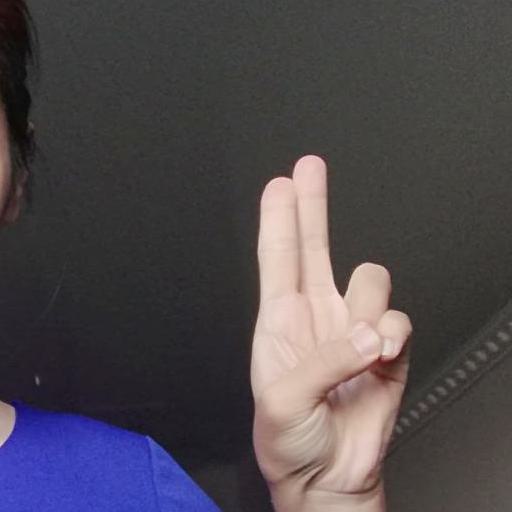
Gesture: two_up